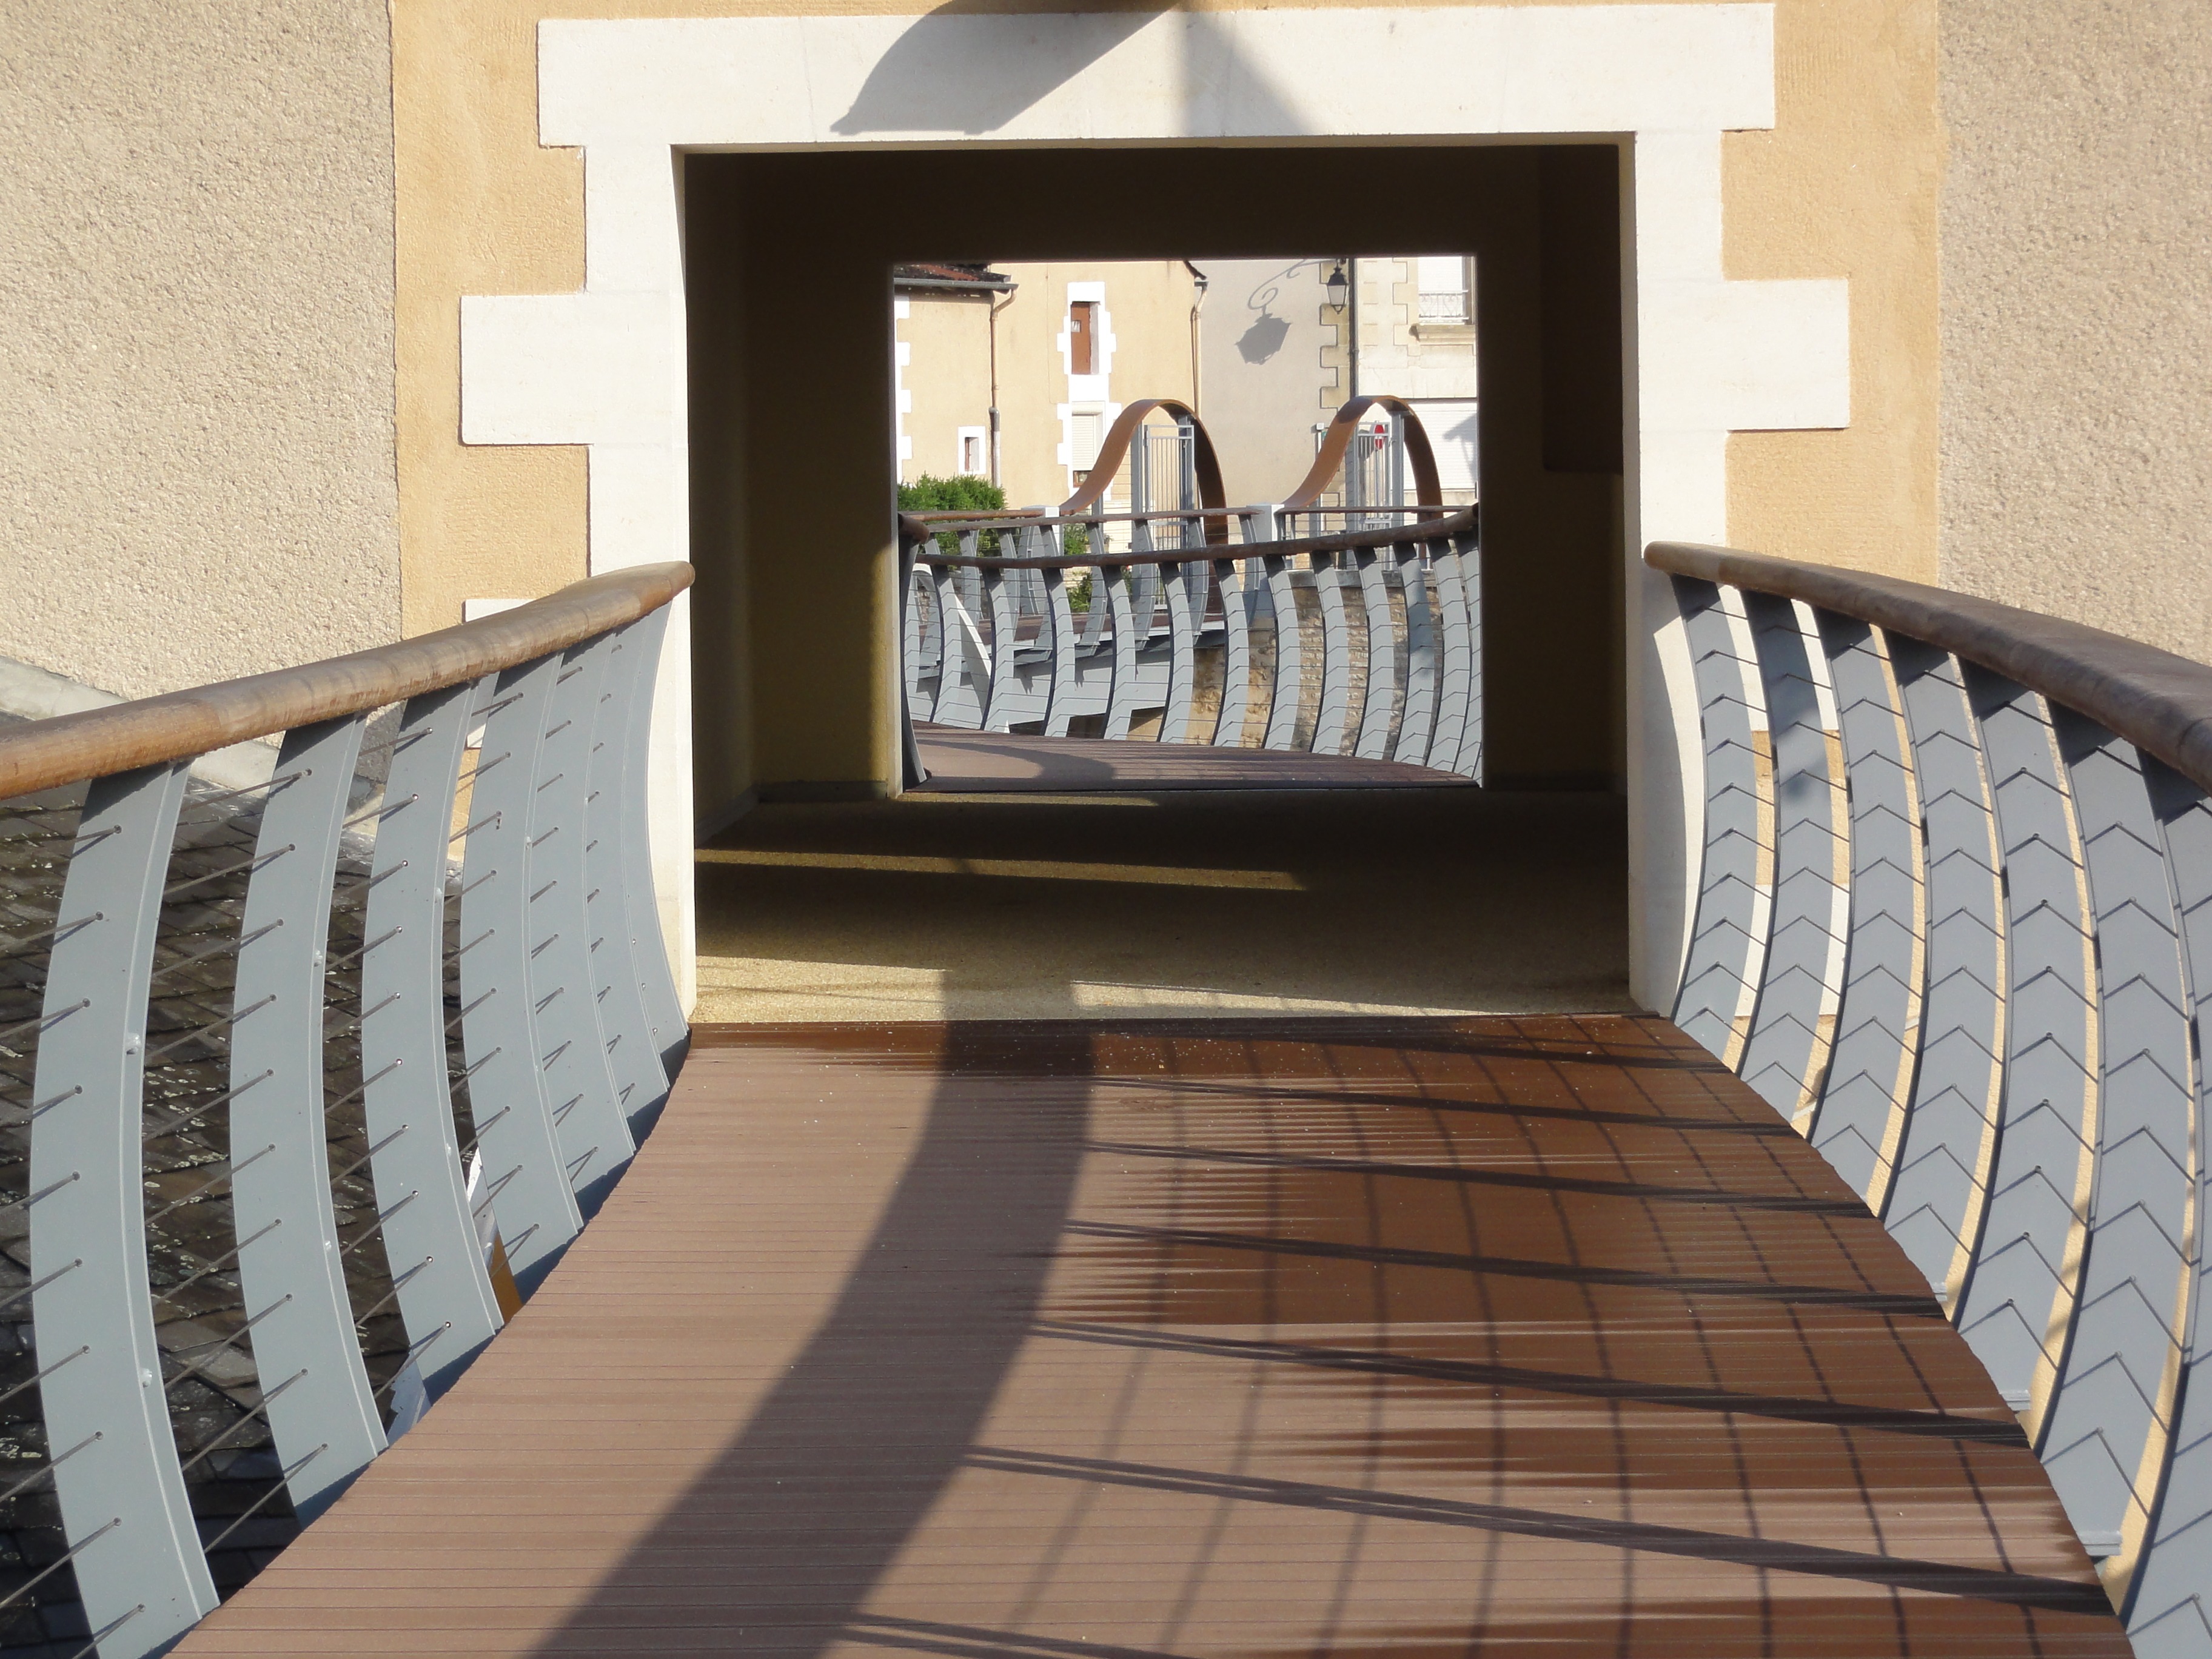
architecture, structure, wood, floor, building, rail, home, walkway, france, railing, geometric, entrance, cottage, landmark, property, living room, room, apartment, doorway, interior design, handrail, design, hardwood, stairs, historical, estate, real estate, flooring, pavers, baluster, chasseneuil du poitou